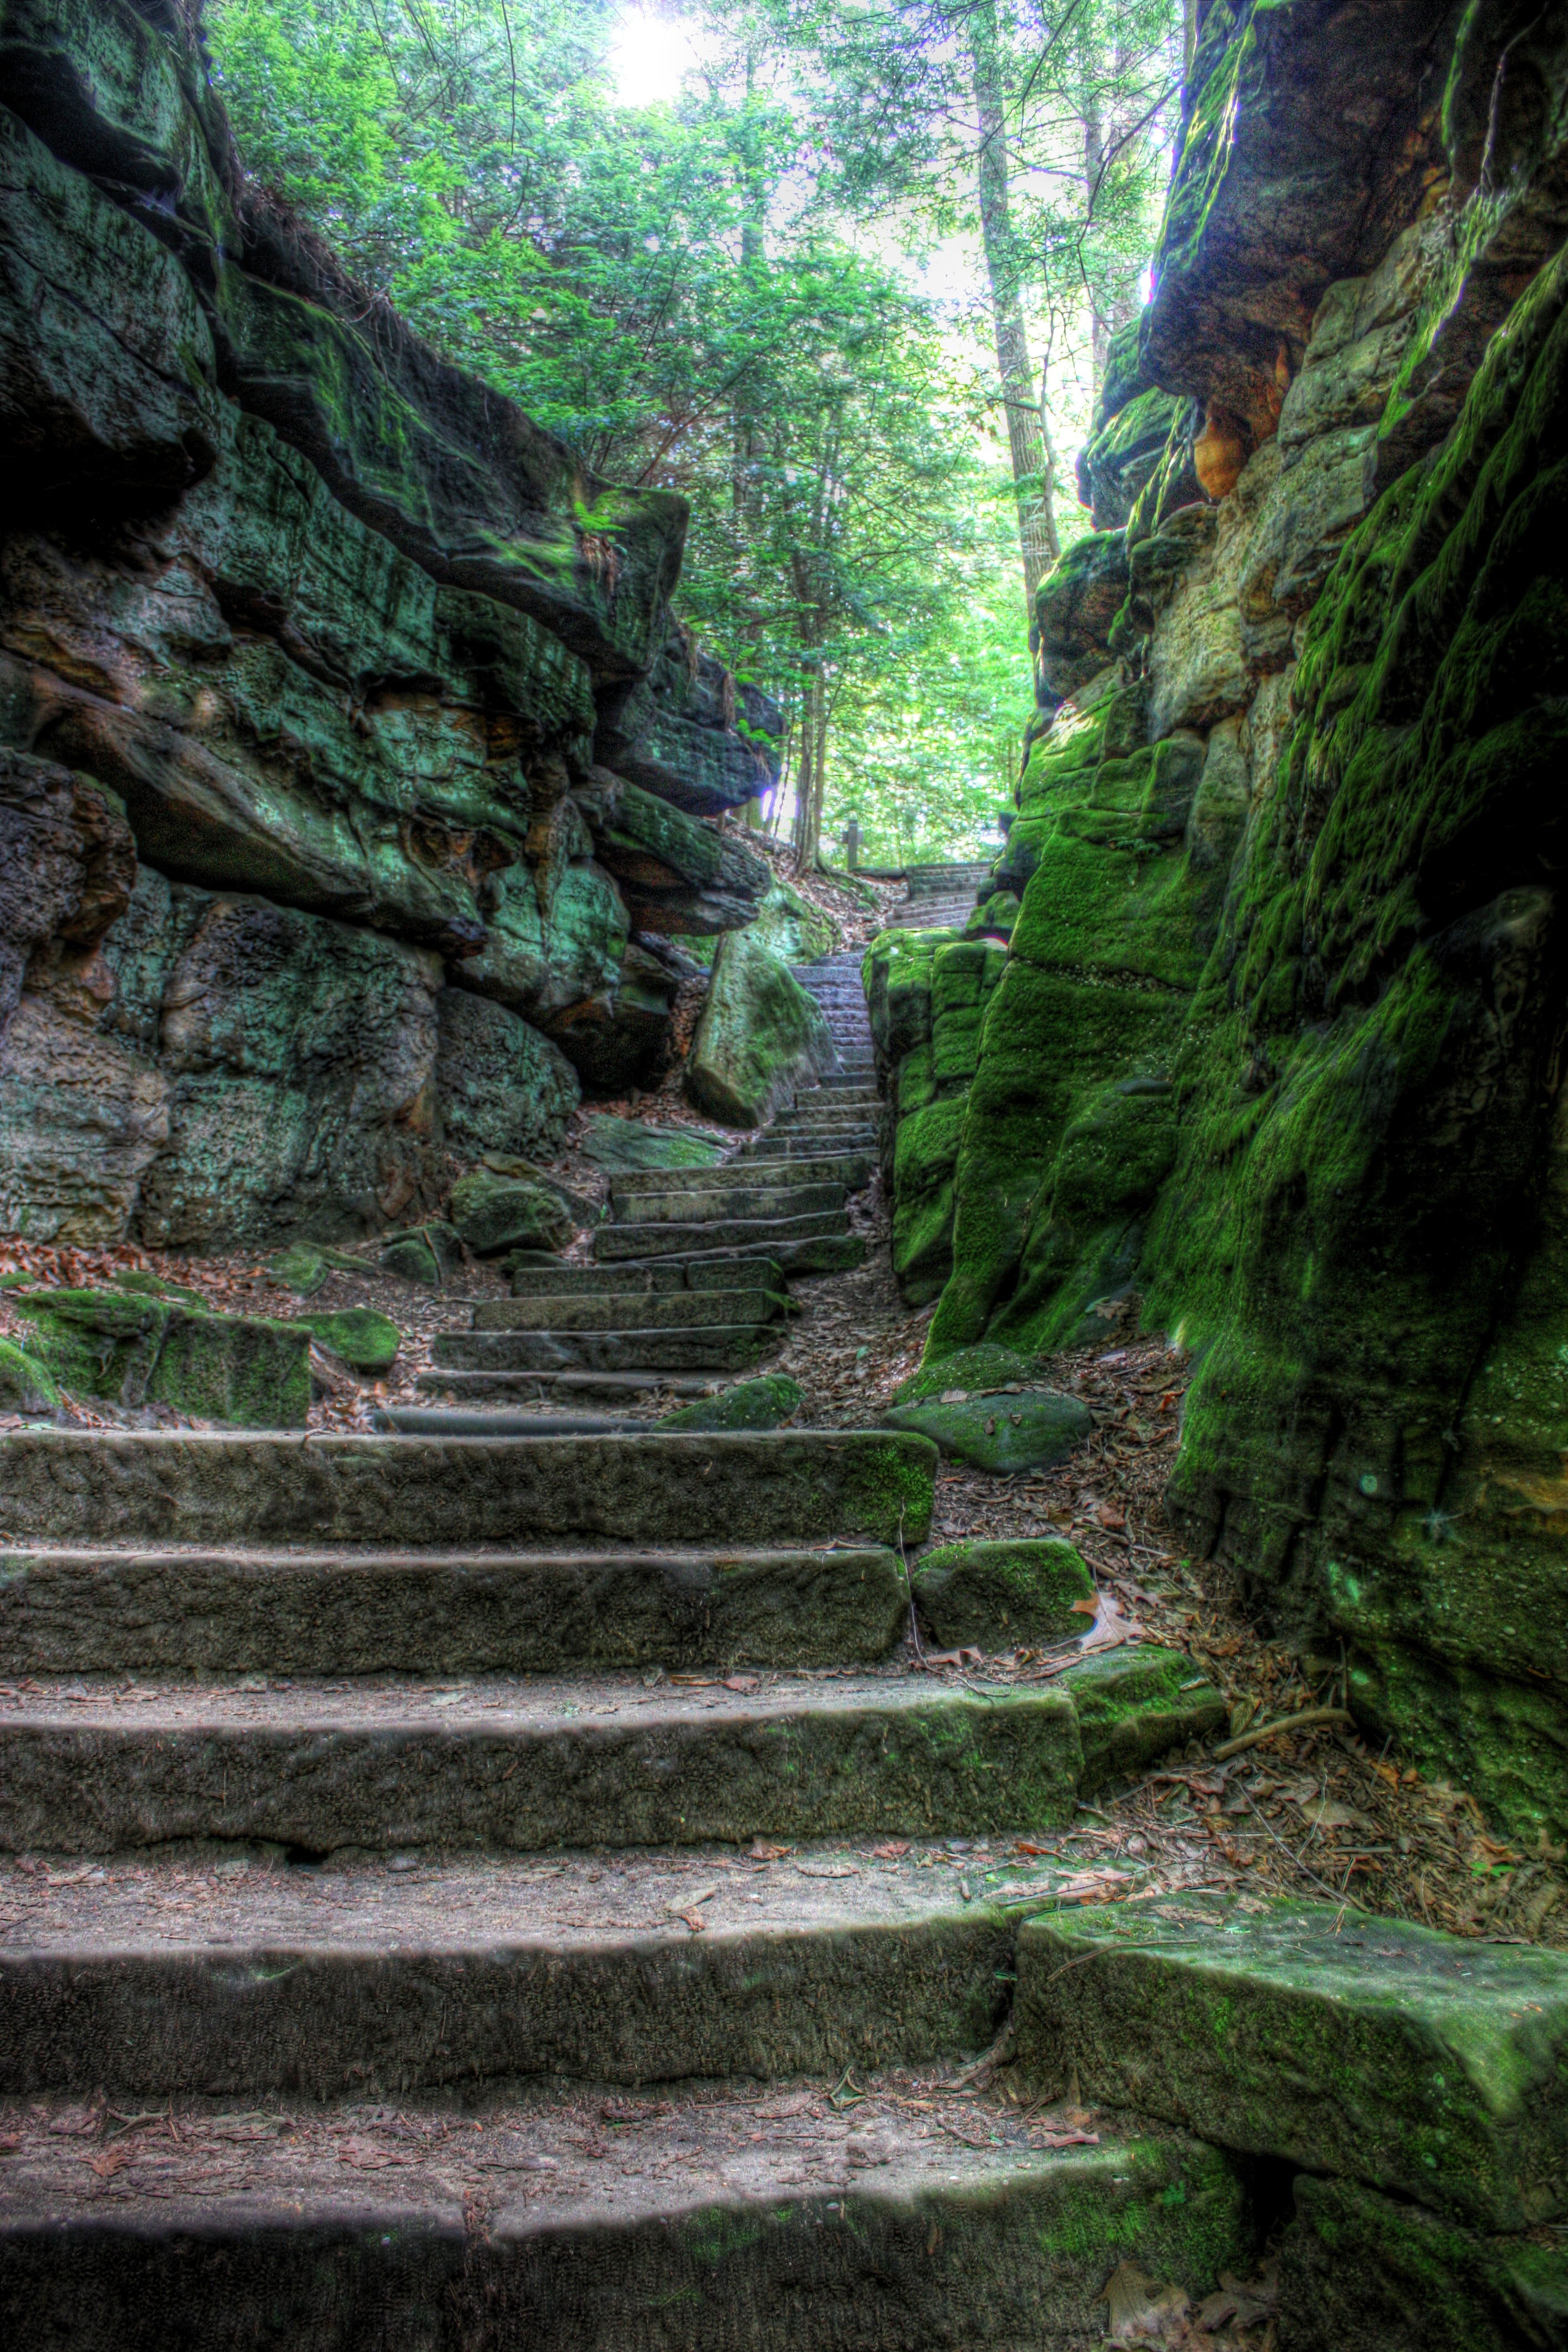
landscape, tree, nature, forest, path, outdoor, rock, trail, valley, stone, step, formation, stream, green, jungle, natural, stairway, stairs, rainforest, ravine, woodland, habitat, water feature, natural environment, geographical feature